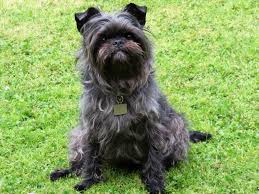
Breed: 200-n000012-affenpinscher